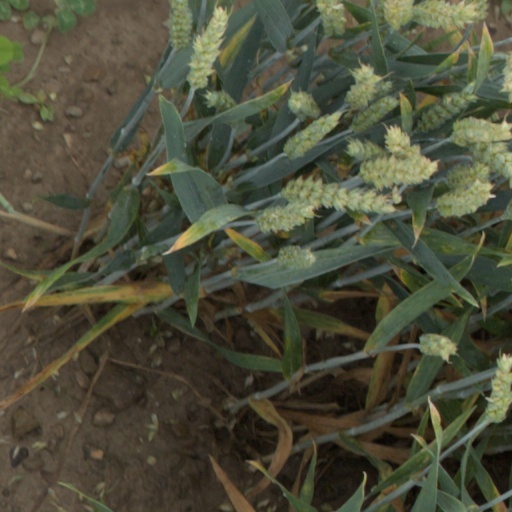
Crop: wheat